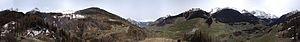
Panorama de la commune de Liddes depuis le Roc de Cornet, le 9 avril 2012. On voit aussi Vichères et Chandonne et Dranse.
Liddes est une commune suisse du canton du Valais, située dans le district d'Entremont.